Mashiko ware

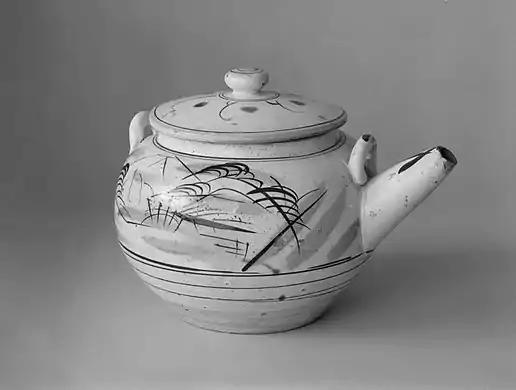
"Ko-Mashiko" stoneware teapot "mado-e dobin" ("Window Picture"), ca. 1915–35, Taisho/Showa era

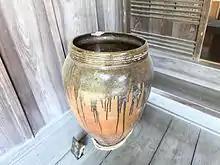
Large traditional Mashiko ware jar

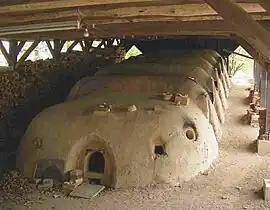
"Noborigama" (climbing kiln) in Mashiko

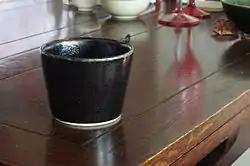
Mashikoyaki

Early pottery in Mashiko dates back to the Jōmon and Yayoi periods. "Mashikoyaki" is often thought of as simple and rustic in style, with brown and maybe a little red glaze, but modern pottery made in Mashiko today is found in many styles, on account of the creative freedom brought to Mashiko by Shoji Hamada. Modern "Mashikoyaki" dates only to 1853, when a potter discovered that local clay here was ideal for ceramics. The style was popularized in 1930 when Hamada, later designated as a Living National Treasure, set up a kiln in Mashiko. Hamada's student, Tatsuzō Shimaoka, was also designated as a Living National Treasure and worked in Mashiko from 1953 until his death in 2007.